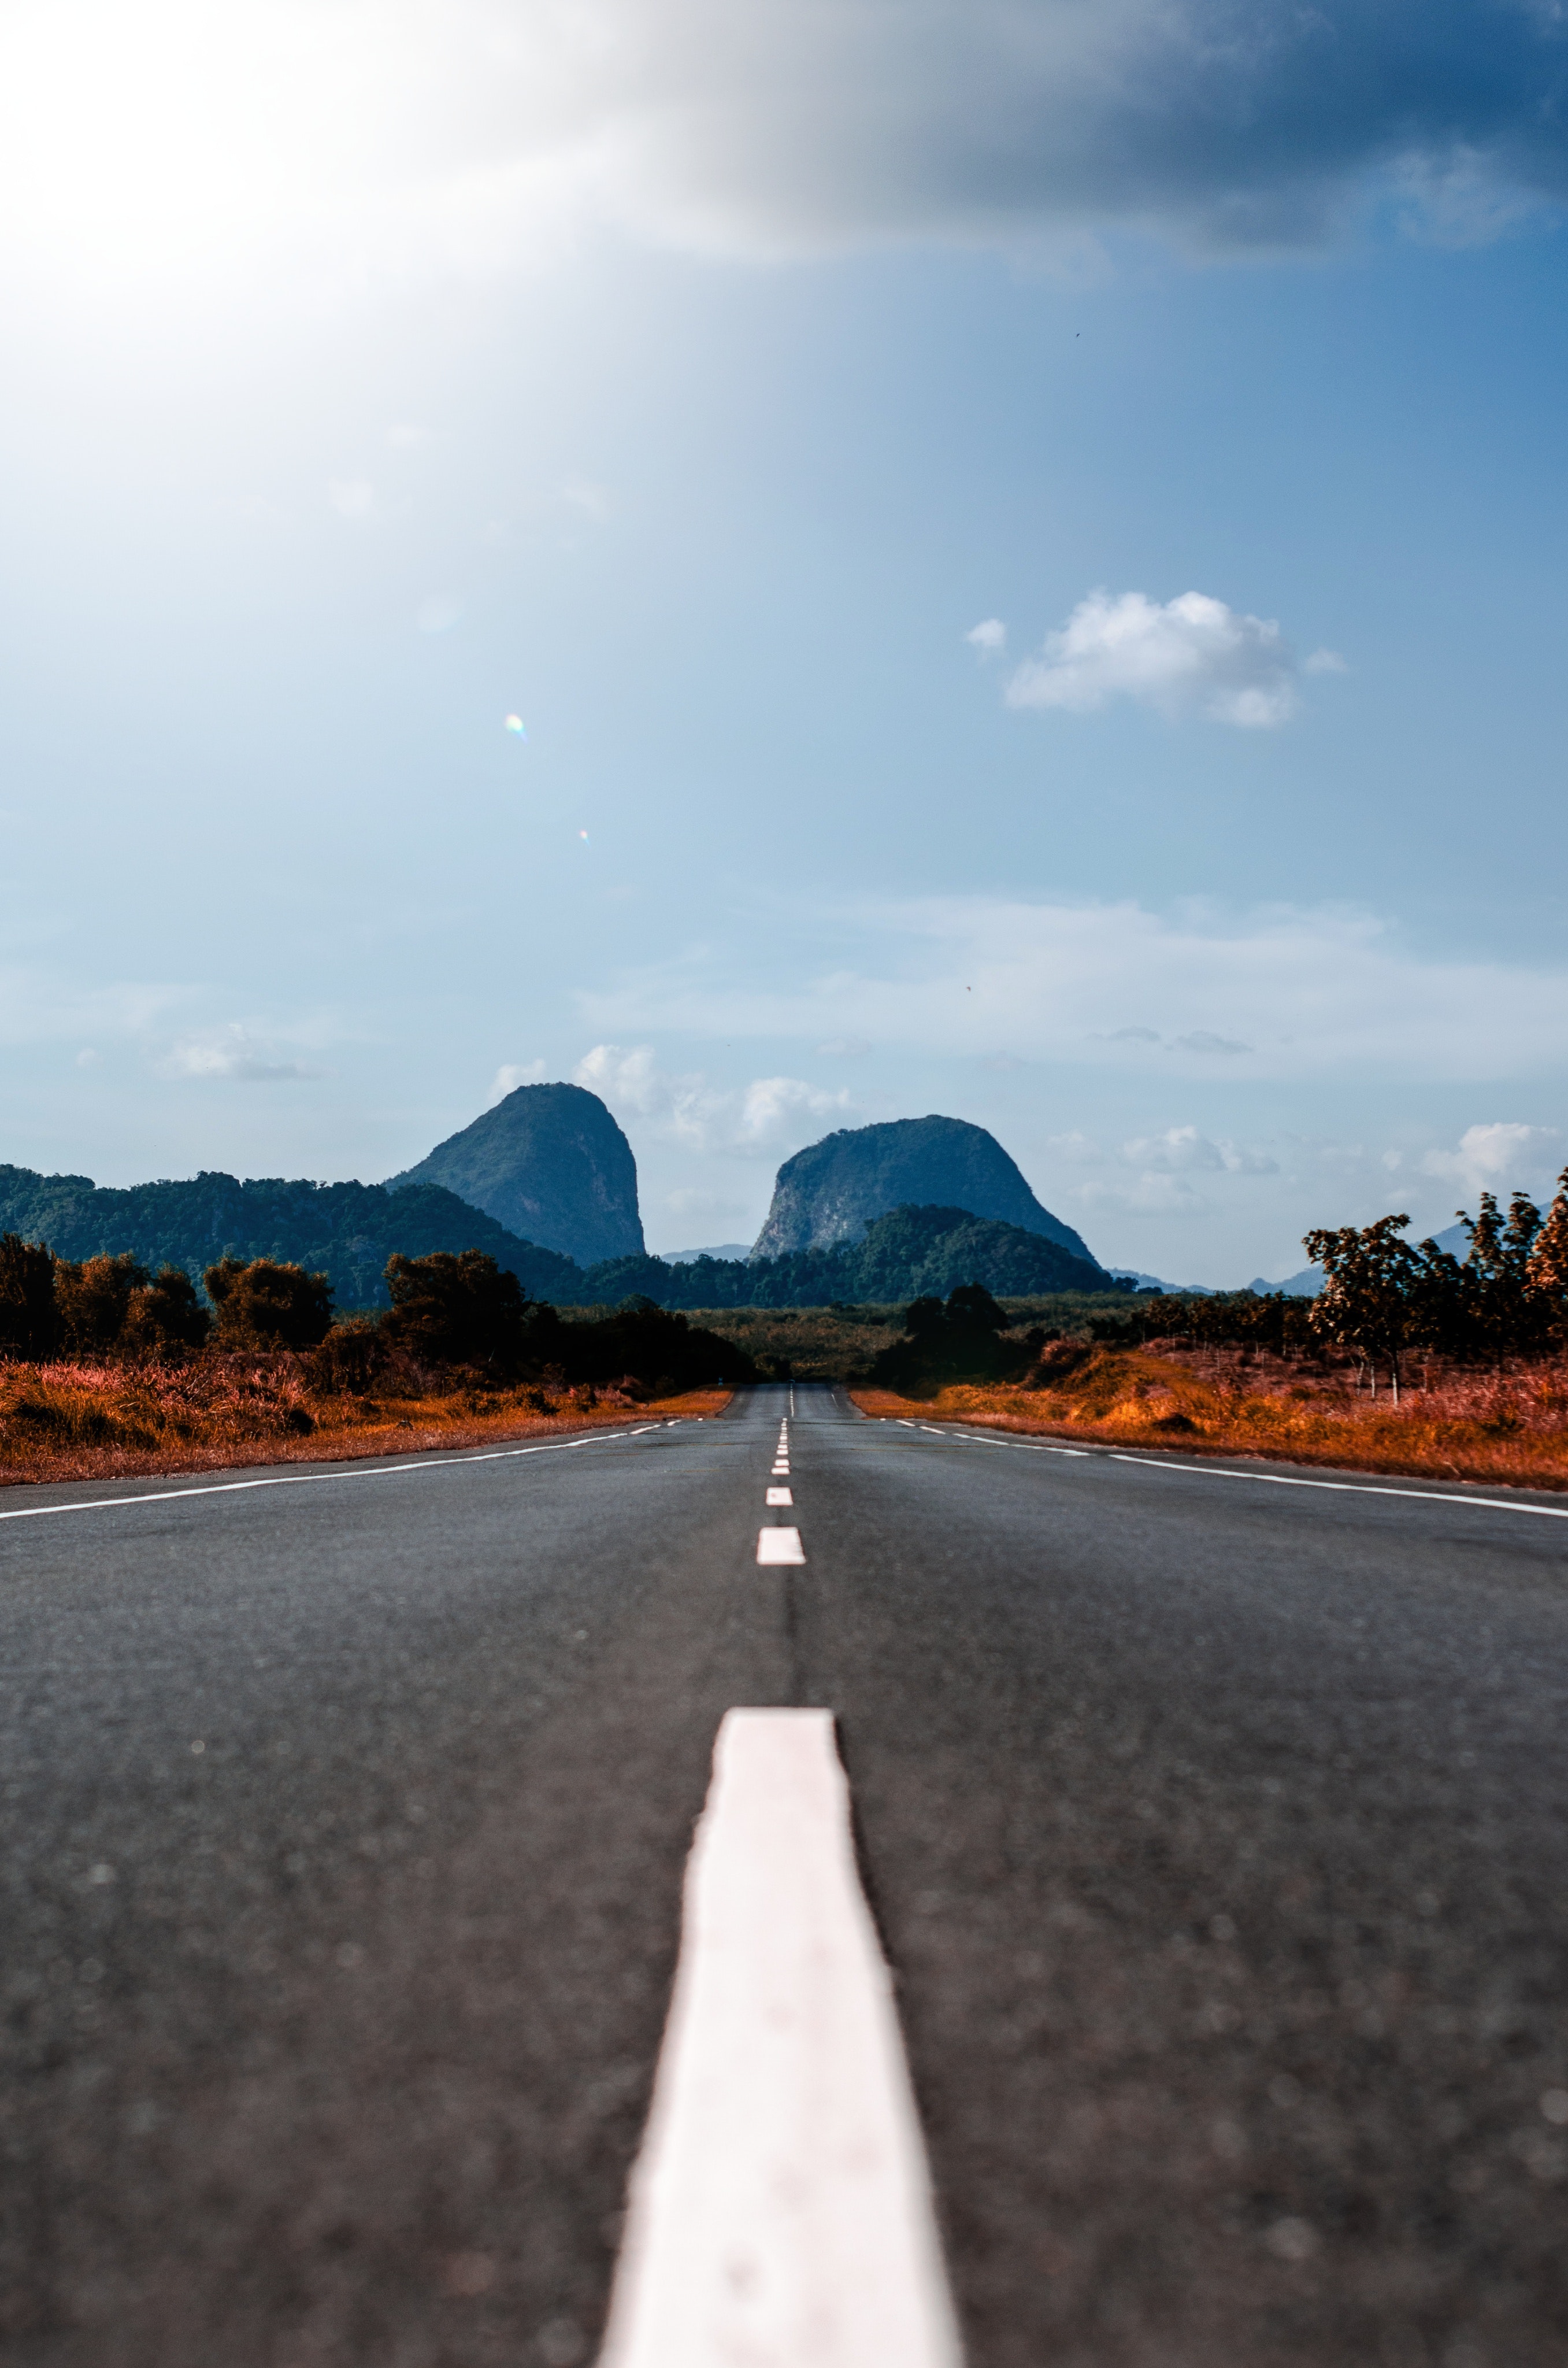
sky, road, asphalt, cloud, road trip, infrastructure, road surface, mountain, horizon, tree, highland, thoroughfare, highway, line, landscape, lane, hill, rock, vacation, street, national park, nonbuilding structure, mountain range, tourism, ocean, plain